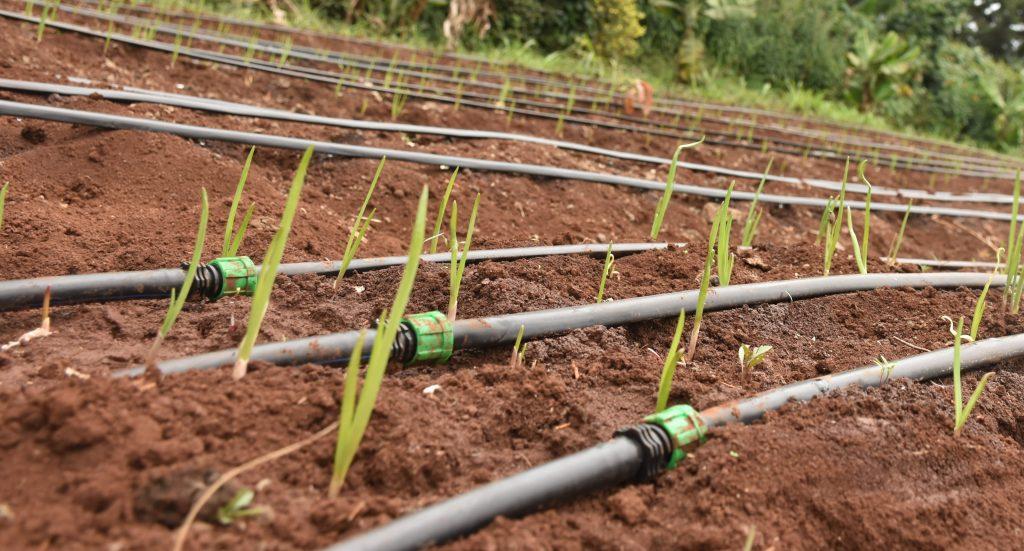
Shamba yenye udongo tayari yamewekewa mipira ya umwagiliaji wa matone, kila bomba likiwa na kuiunganisha kijani. Mimea changa imeshamea kwa safu nadhifu vikionyesha ufanisi wa kiteknolojia katika kilimo cha kisasa.